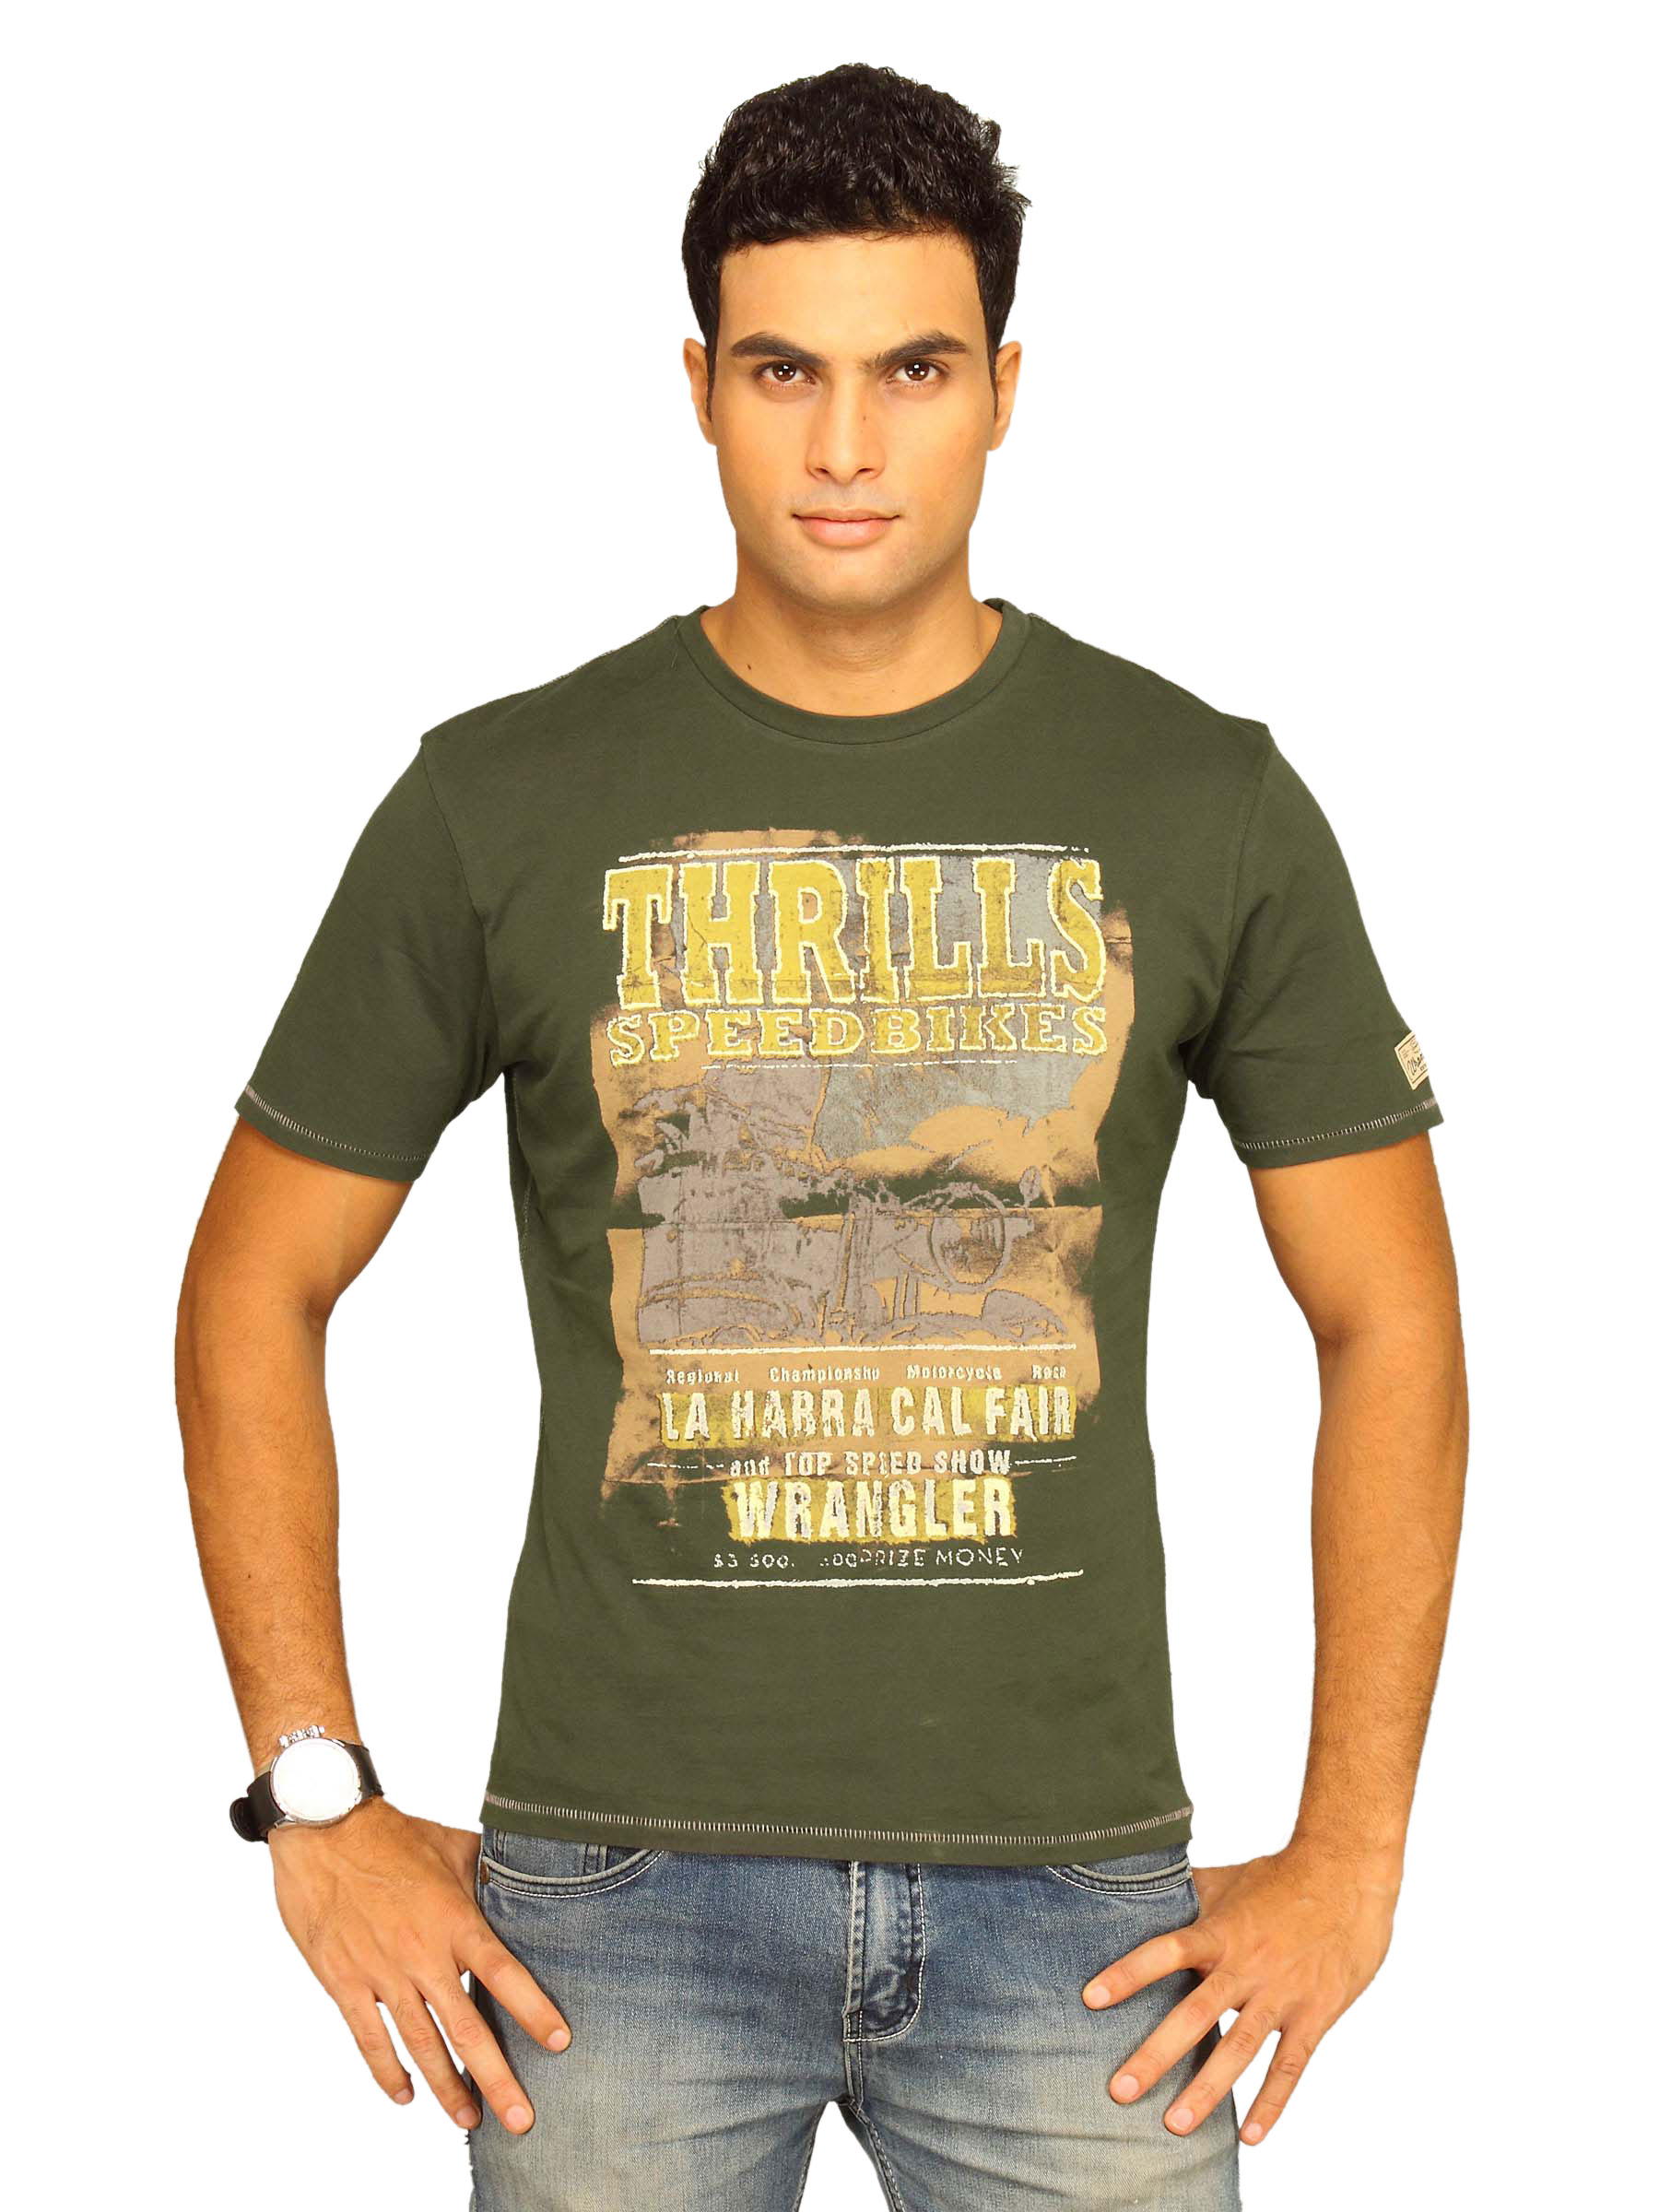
Wrangler Men's Thrill Washed Dark Grey T-shirt
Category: Apparel / Topwear / Tshirts
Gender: Men
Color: Grey
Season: Summer 2011
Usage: Casual